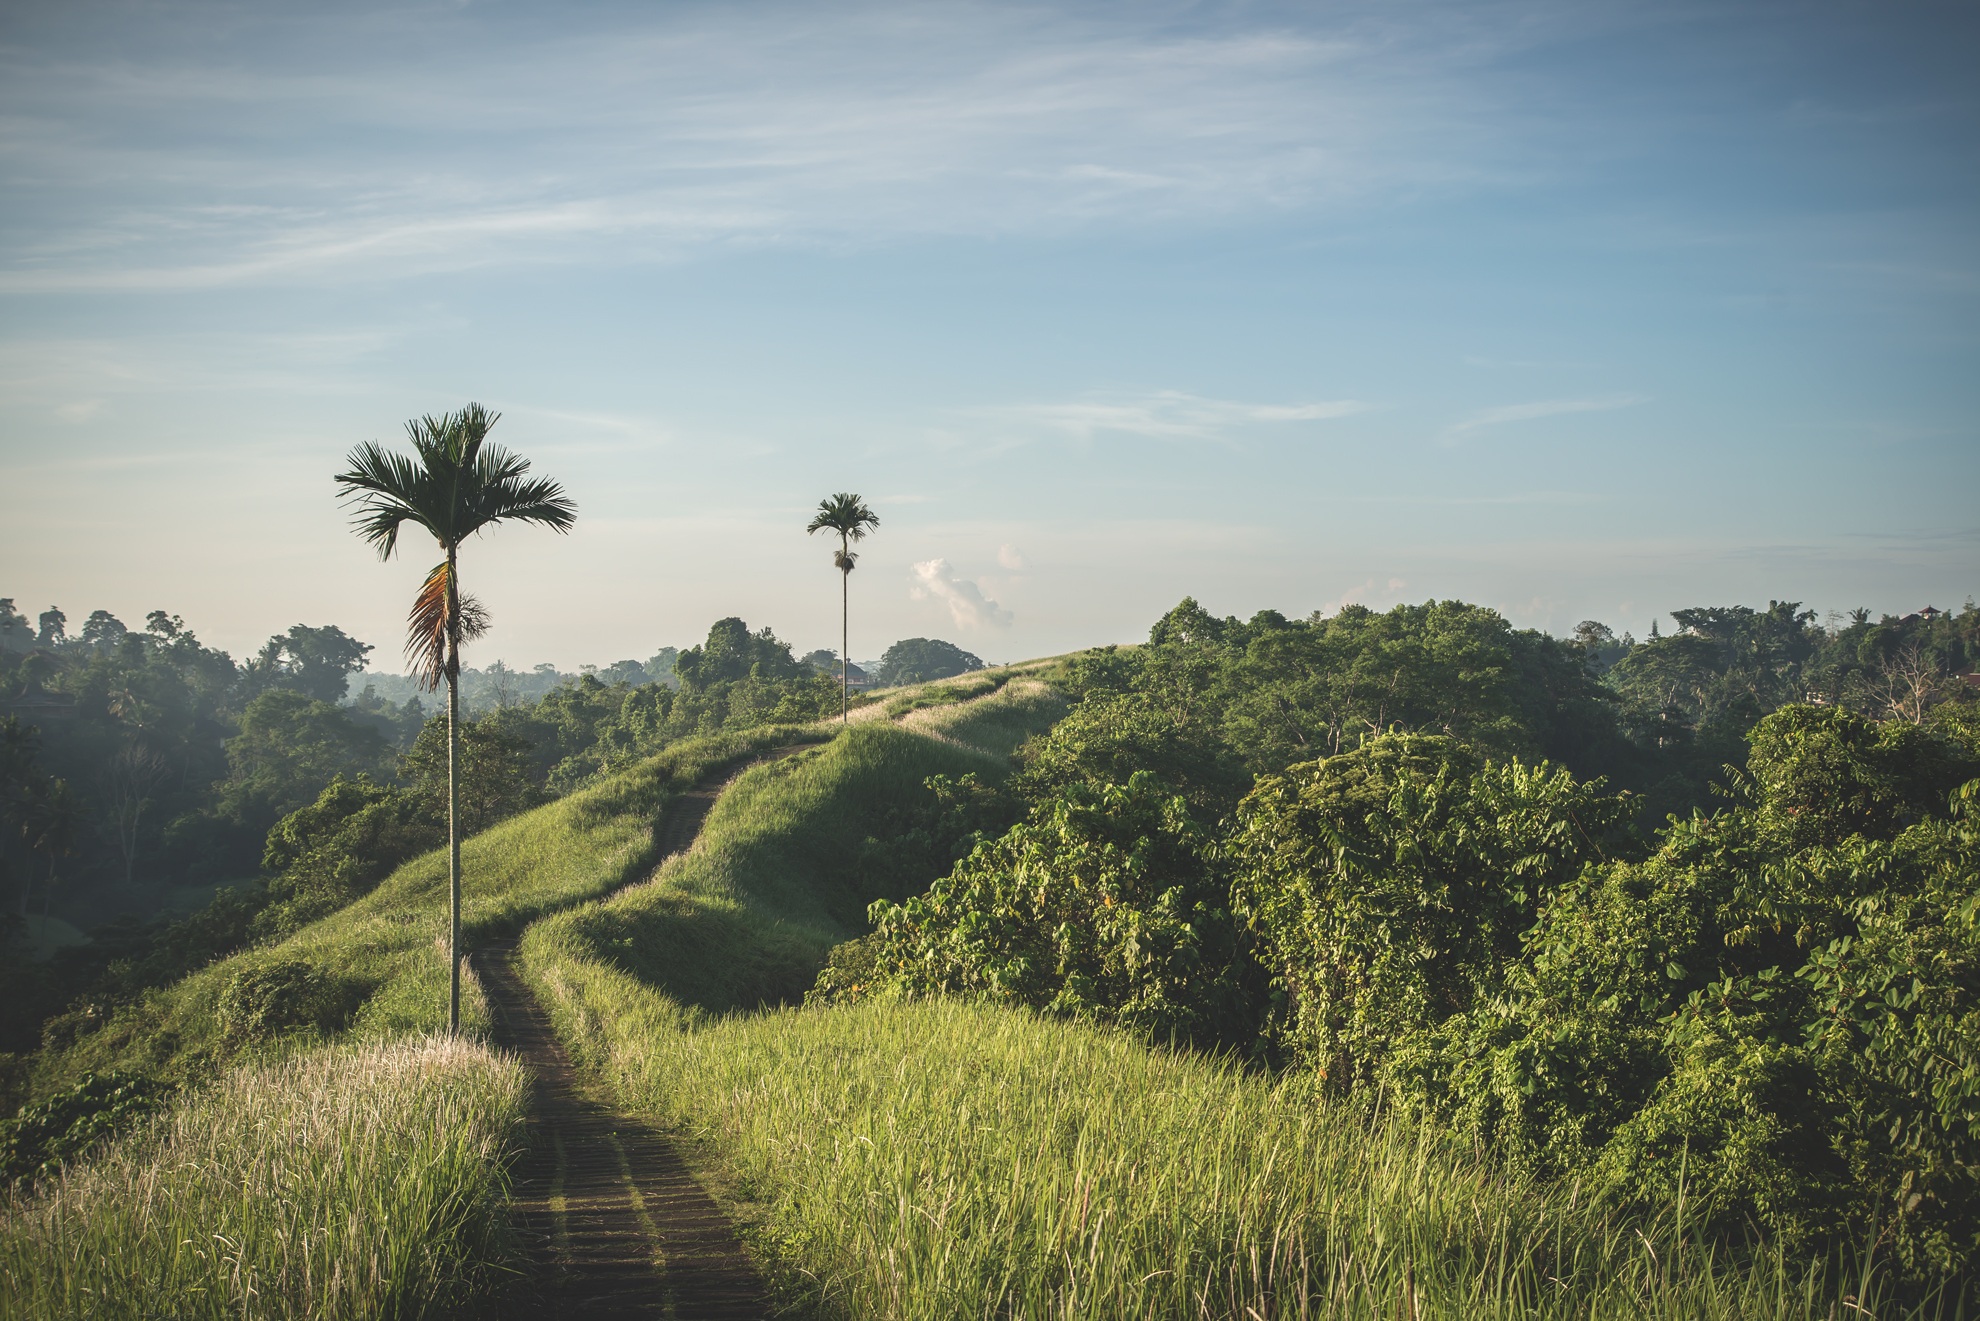
landscape, sea, coast, tree, nature, forest, path, pathway, grass, horizon, mountain, cloud, sky, field, meadow, countryside, sunlight, morning, hill, wind, environment, rural, green, jungle, scenic, lush, park, scenery, agriculture, savanna, greenery, habitat, palm trees, ecosystem, rural area, natural environment, atmospheric phenomenon, woody plant, arecales